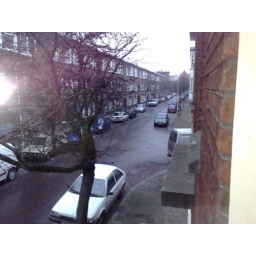
Het mooie uitziicht van morgen. Blijf maar in bed denk ik haha